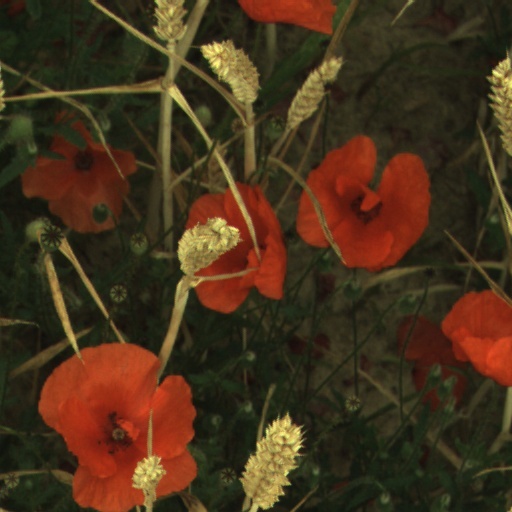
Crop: wheat